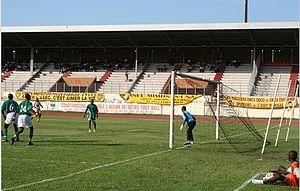
photo prise par Majestyjp lors au stade felicia lors d'un de ses bref sejours Abidjan
Le Stade Félix-Houphouët-Boigny, surnommé « Le Félicia », est le stade national multifonctionnel de Côte d'Ivoire, du nom du fondateur de la nation ivoirienne Félix Houphouët-Boigny. Situé dans la commune du Plateau d'Abidjan, il a une capacité d'environ 35 000 spectateurs. Il accueille les matchs de l'Équipe Ivoirienne de football, ainsi que certains matchs du championnat national de football.
Abidjan est la plus grande ville de la Côte d'Ivoire. Ancienne capitale administrative et politique du pays jusqu'en 1983, date de son transfert à Yamoussoukro, elle est également la ville la plus peuplée de l'Afrique de l'Ouest francophone, et la deuxième plus grande ville et troisième plus grande agglomération au sein de la francophonie. Capitale économique ivoirienne, elle compte selon les autorités du pays, en 2014, 4 707 000 habitants soit 21 % de la population du pays, tandis qu'elle représenterait 60 % du produit intérieur brut du pays. Seule Lagos, l'ancienne capitale du Nigeria la dépasse en nombre d'habitants dans cette région. Considérée comme le carrefour culturel ouest-africain, Abidjan connaît une forte croissance caractérisée par une forte industrialisation et une urbanisation galopante. Malgré la perte de son statut officiel de capitale de la Côte d'Ivoire, elle reste de facto le siège de la plupart des institutions administratives et politiques nationales du pays, et continue de jouer le premier rôle dans la vie politique ivoirienne.